John W. Nyquist

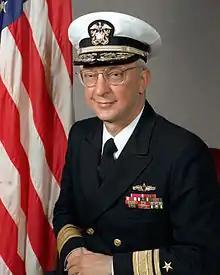
Nyquist pictured as rear admiral in 1981

John Walfrid Nyquist (February 11, 1933 – April 9, 2021) was a vice admiral in the United States Navy. He was born in San Diego, California, the son of rear admiral Nels Walfrid Nyquist and Irma Beske. He attended the University of Minnesota and United States Naval Academy, graduating from the latter in 1955. He was a former commander of Destroyer Squadron 26, Destroyer Squadron 20, USS "Semmes" (DDG-18) and Cruiser-Destroyer Group Five. He also worked in the Office of the Chief of Naval Operations as Assistant Deputy Chief of Naval Operations, Surface Warfare, and Assistant Chief of Naval Operations, Surface Warfare. He retired in 1991. His awards include the Distinguished Service Medal, the Legion of Merit, the Bronze Star, the Meritorious Service Medal, the Navy Commendation Medal, two Meritorious Unit Commendations. In retirement he worked for Trex Enterprises Corporation, and was a defense consultant. He resided in Coronado, California, with his wife Penelope Ann Lyon until his death in 2021 at the age of 88.